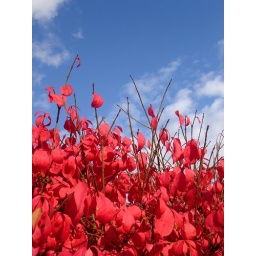
blue sky and sunny in the morning...and cold wind and saw first snow flake in the evening! :(